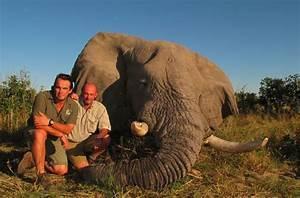
elephant